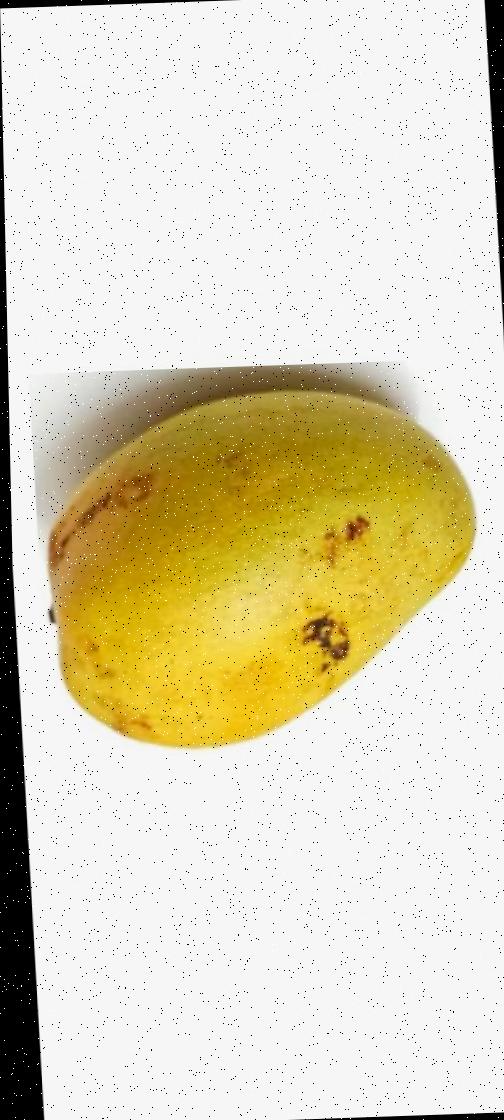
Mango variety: Bari-11